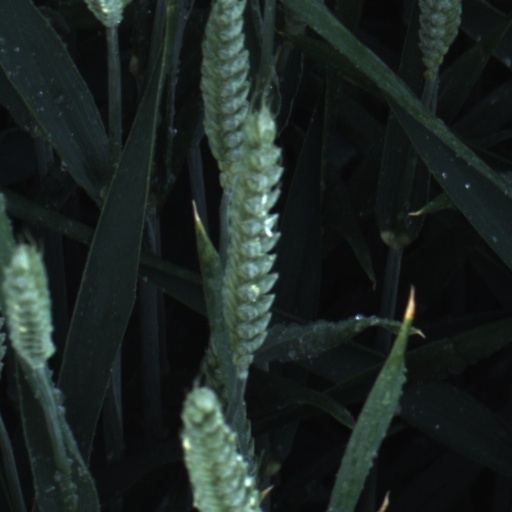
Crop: wheat